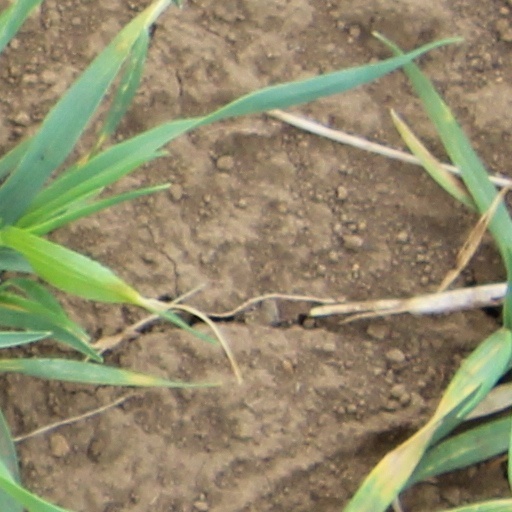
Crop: wheat